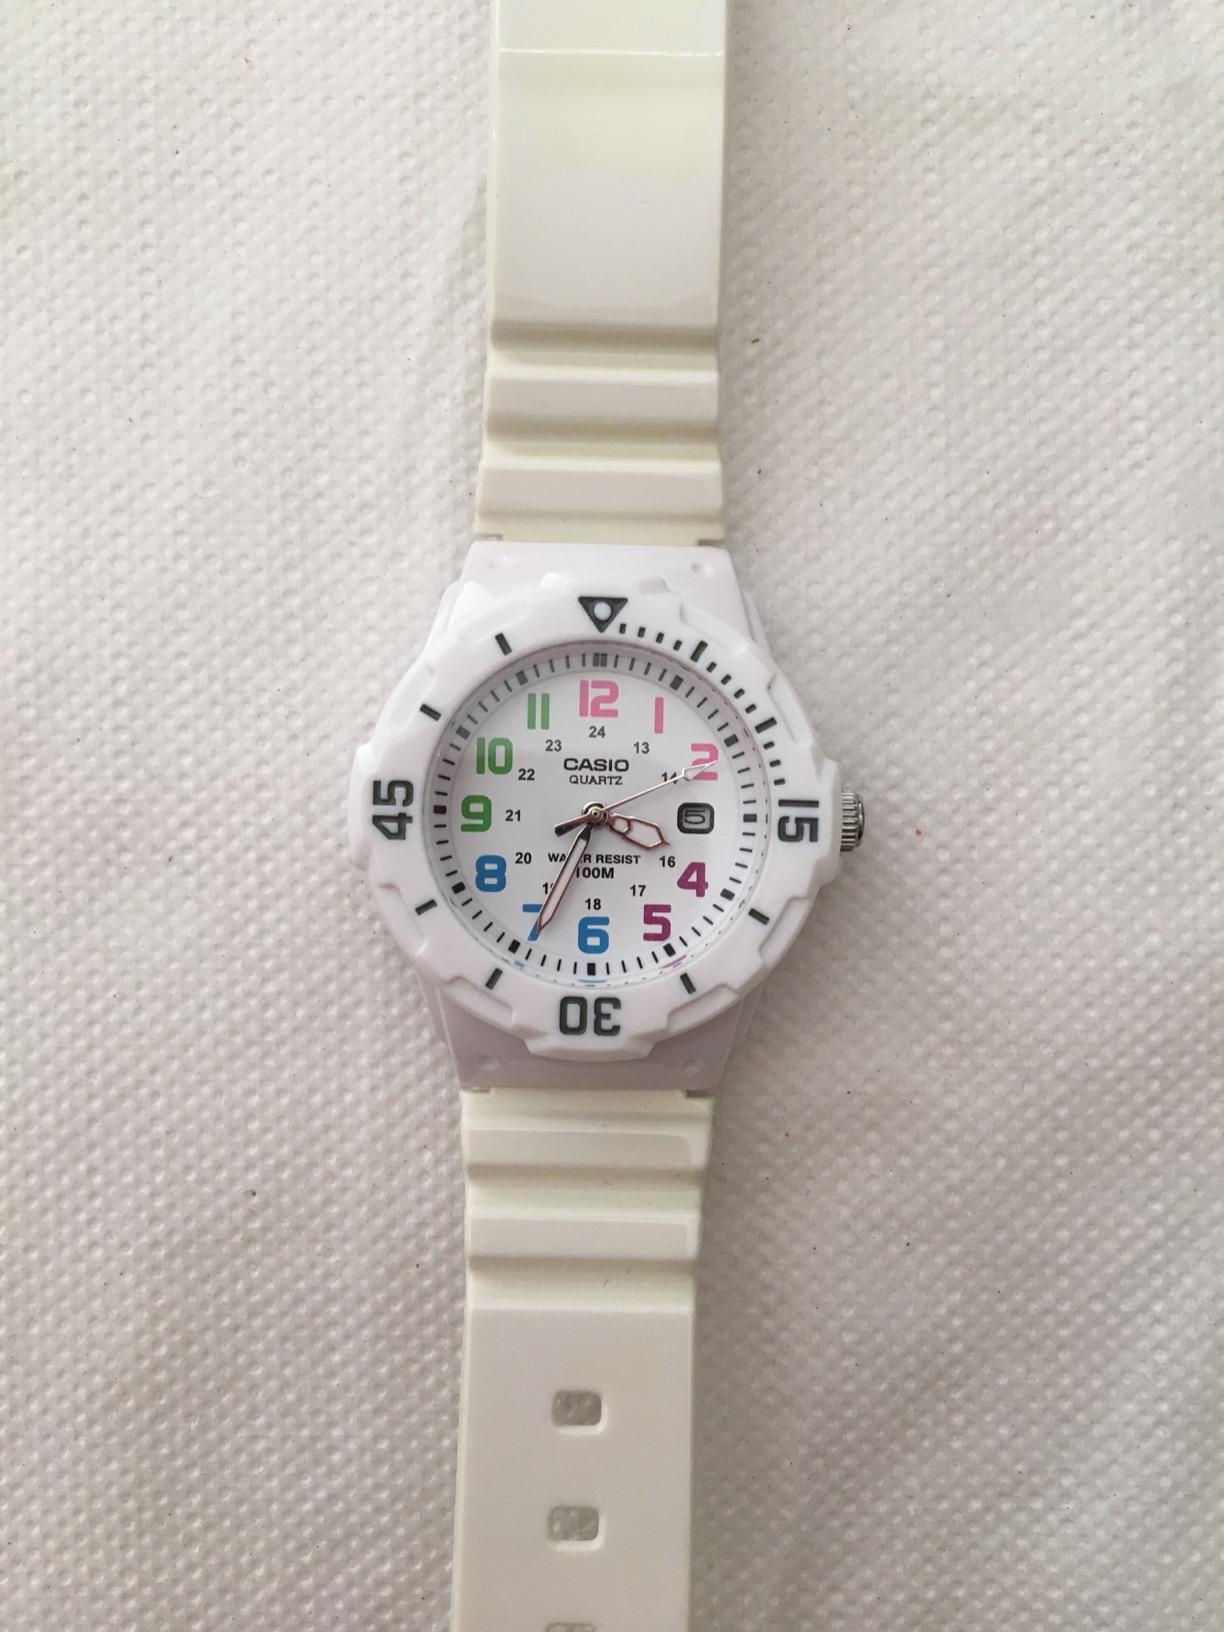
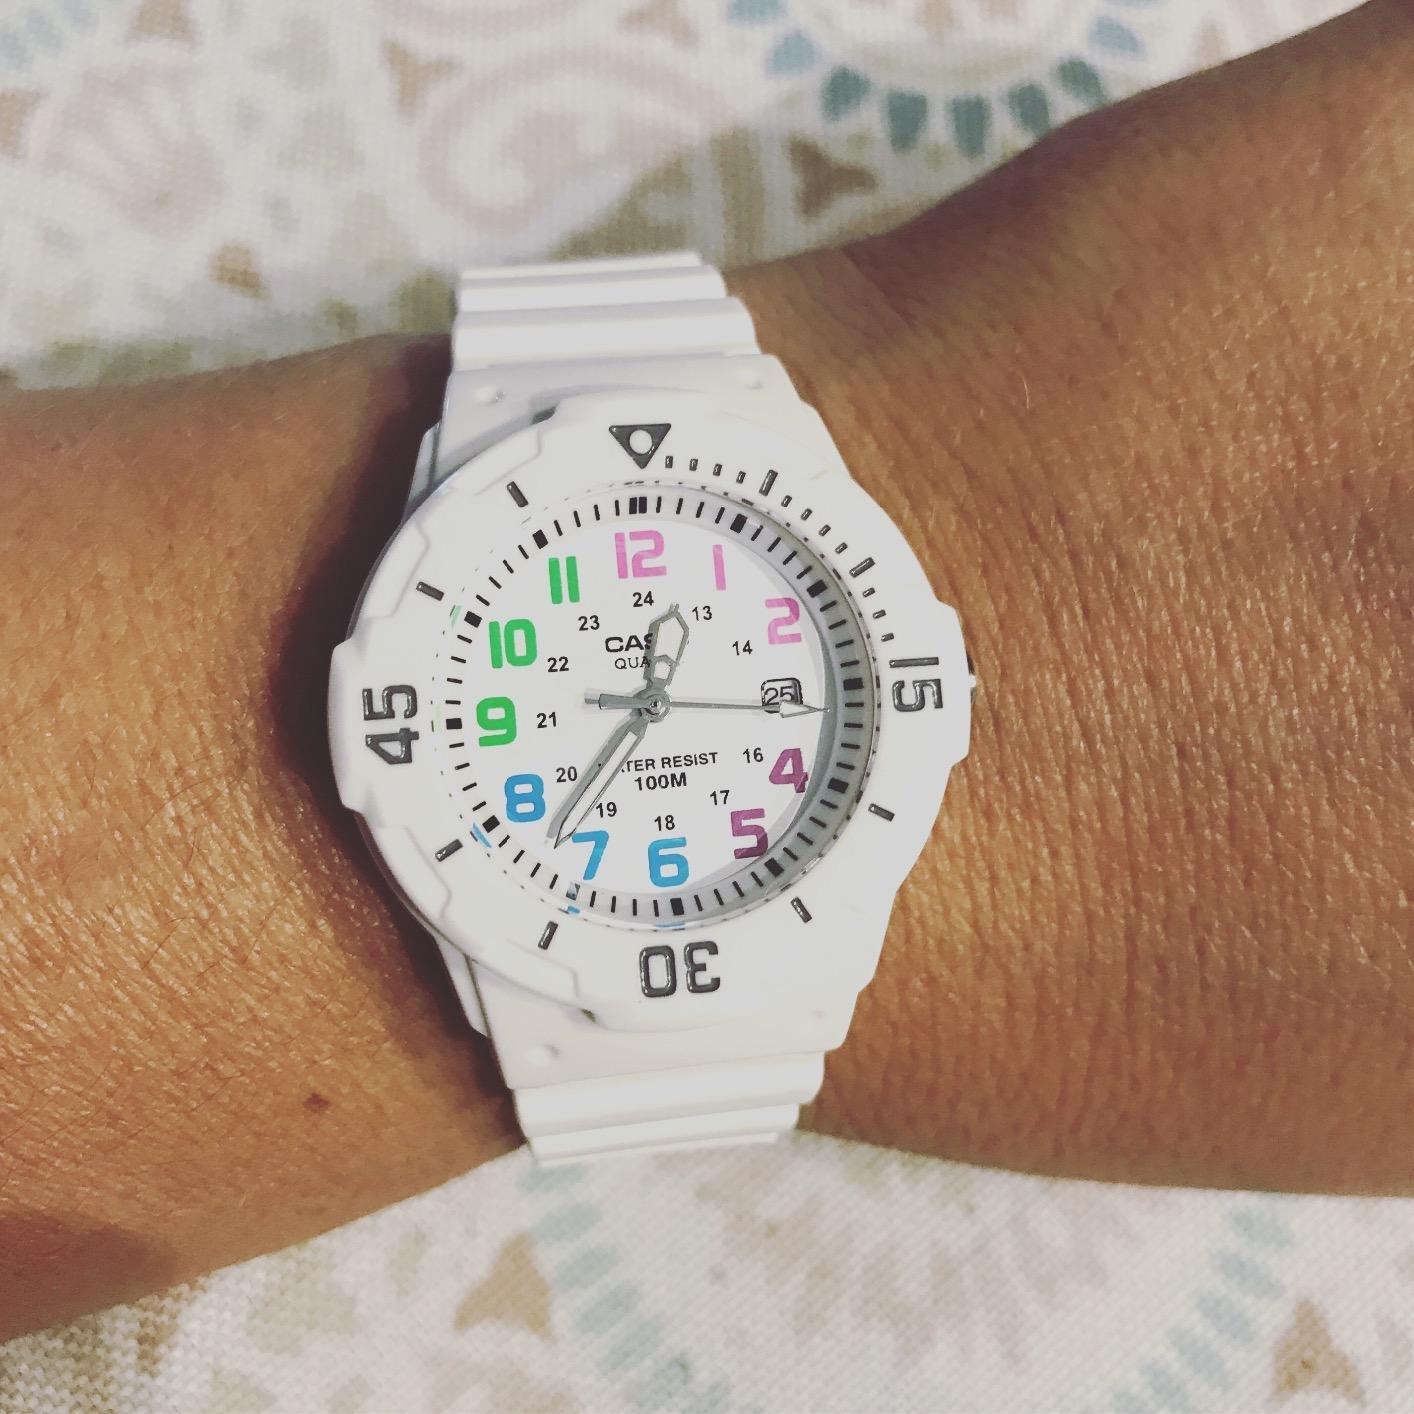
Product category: accessories_watch
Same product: yes